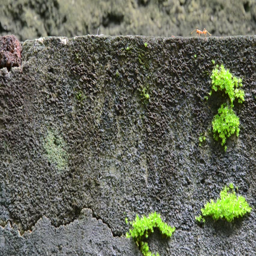
ant walking on a wall